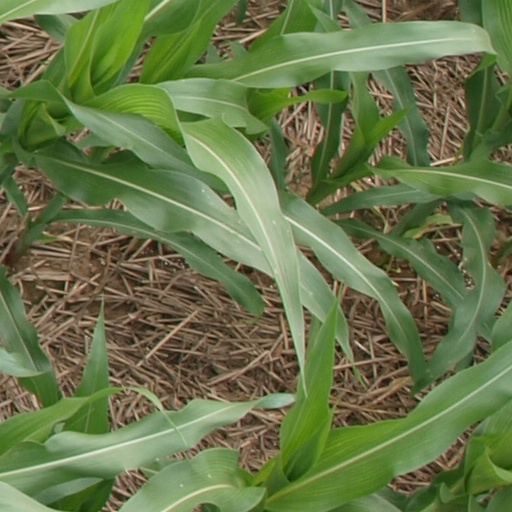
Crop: maize; corn